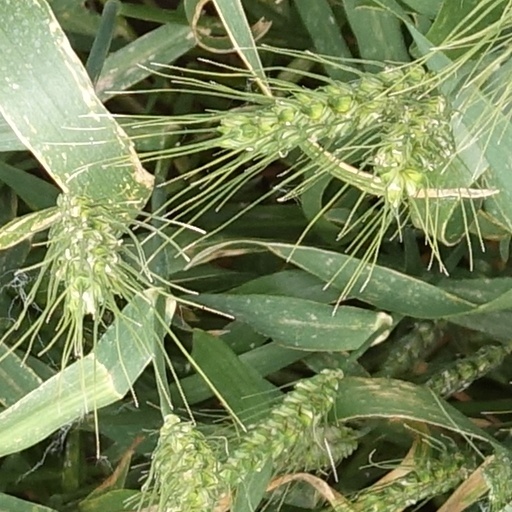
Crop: wheat